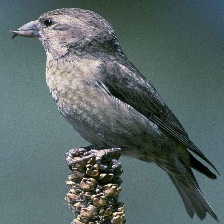
Species: RED CROSSBILL
Scientific name: LOXIA CURVIROSTRA